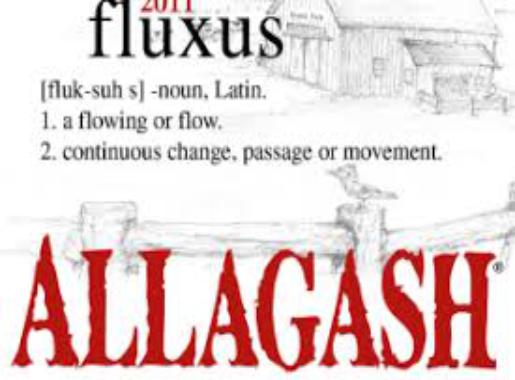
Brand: Allagash
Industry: Food